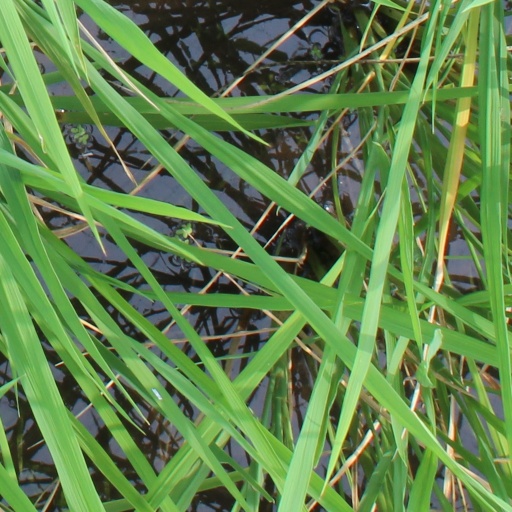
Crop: rice